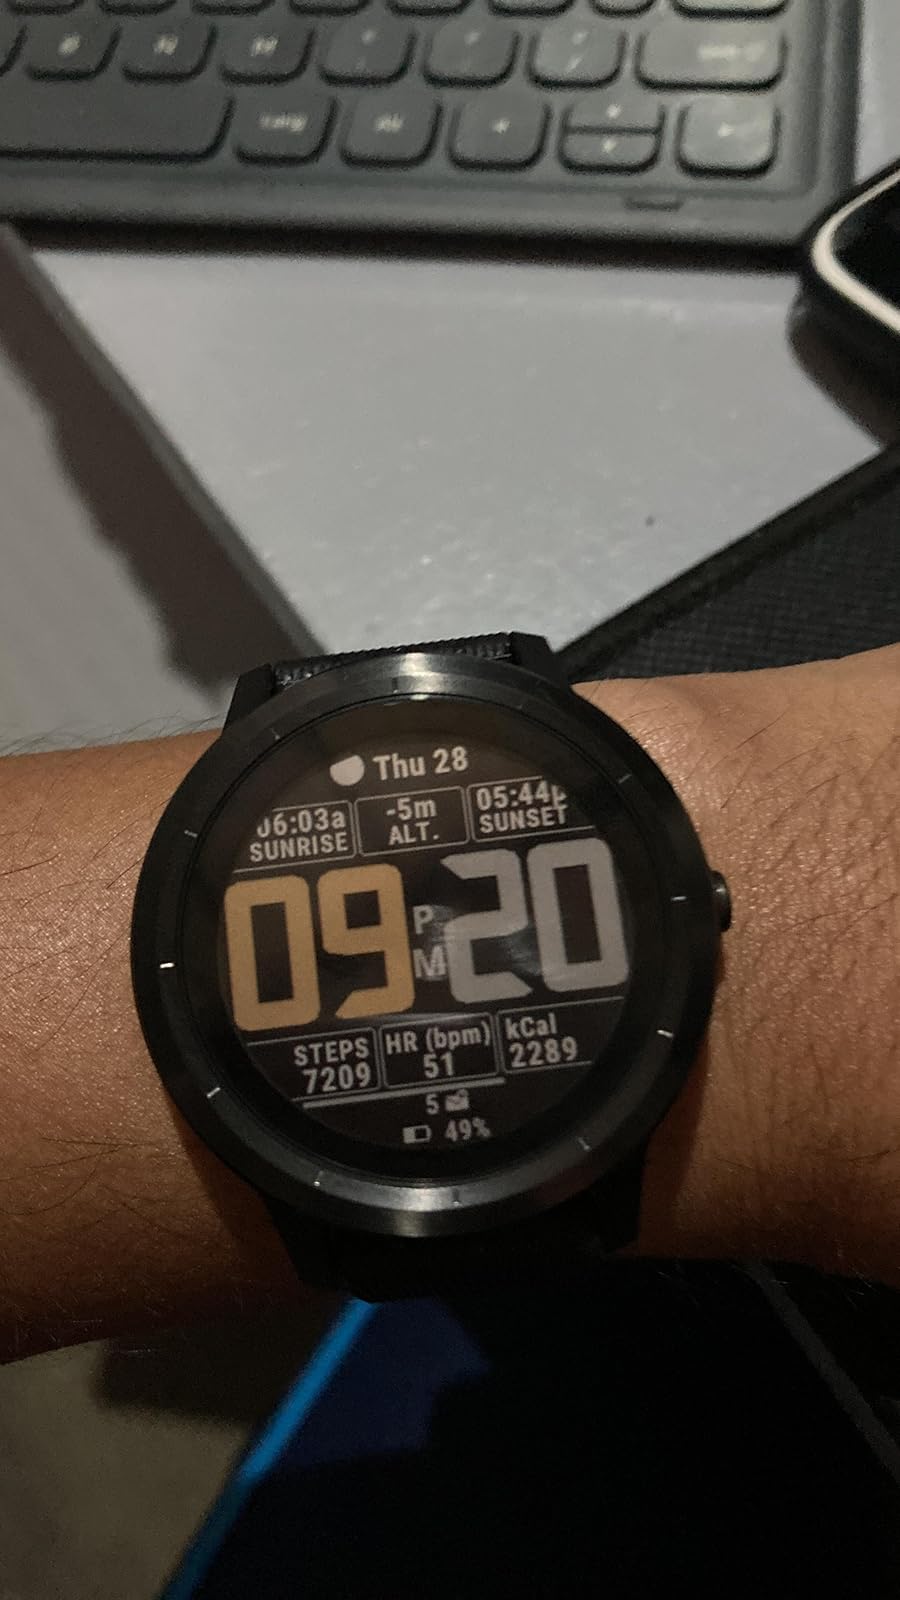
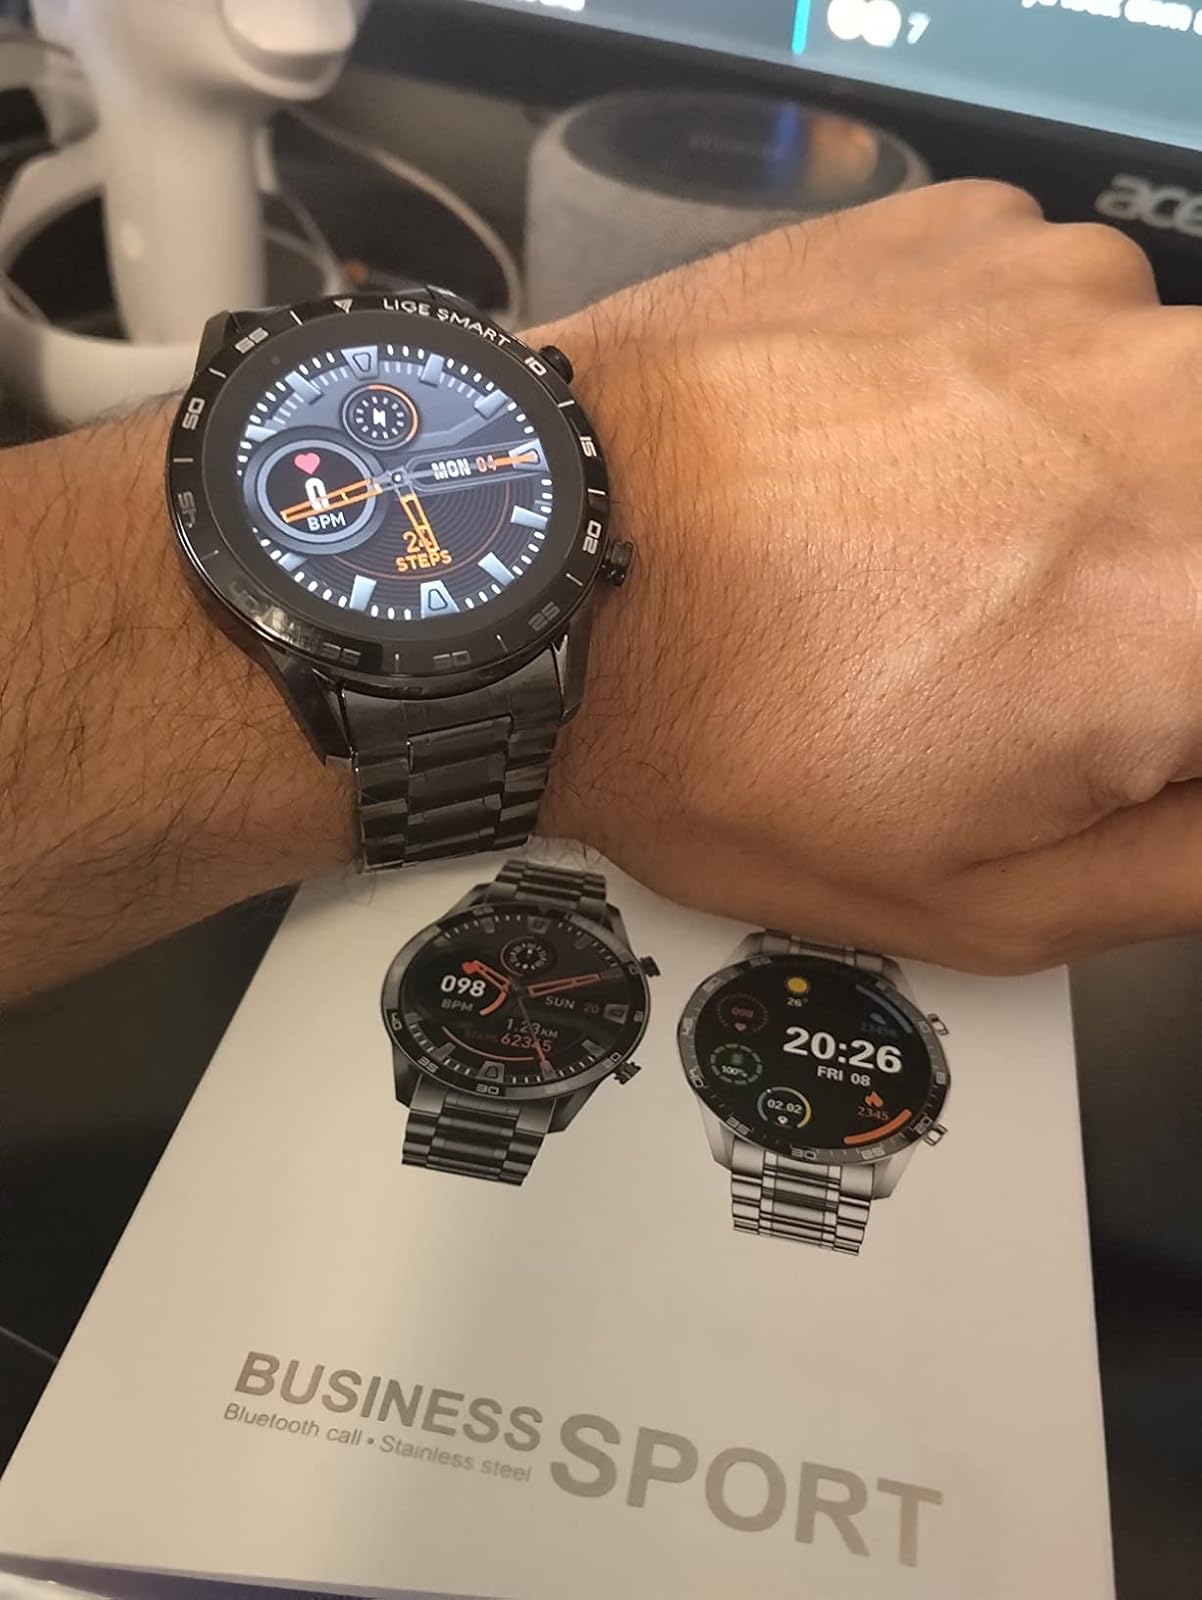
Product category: smartwatch
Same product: no